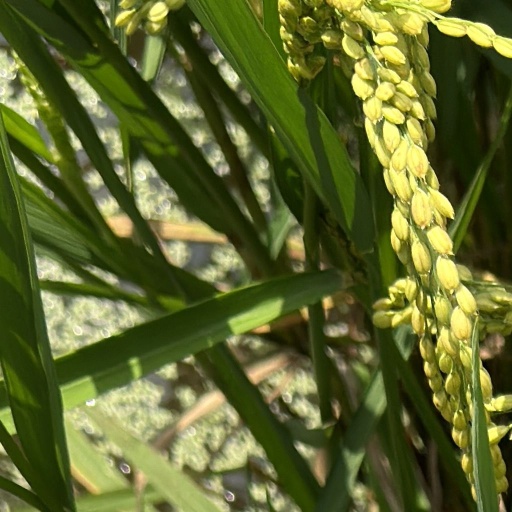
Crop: rice